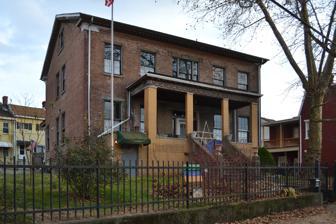
Building: Mowry-Addison Mansion
Country: United States of America
Year built: 1832
United States historic place Mowry-Addison Mansion U.S. Historic district Contributing property Pittsburgh Historic Designation The house in 2018 Location of the Mowry-Addison House in Pittsburgh Location 5134 Carnegie St. Pittsburgh , Pennsylvania Coordinates 40°28′43″N 79°57′14″W / 40.47873°N 79.95399°W / 40.47873; -79.95399 Built 1830–32 Part of Lawrenceville Historic District ( ID100004020 ) Designated CP July 8, 2019 The Mowry-Addison Mansion is a historic house in the Upper Lawrenceville neighborhood of Pittsburgh , Pennsylvania , and a contributing property in the Lawrenceville Historic District . It was built in 1830–32 by Peter Mowry, a physician, and was originally part of a large estate that was subdivided into residential lots in 1872. The house is notable as a rare example of relatively well preserved Greek Revival architecture in Pittsburgh, and exemplifies the typical pattern of development in Lawrenceville in the mid to late 19th century. In 2020, the building was nominated as a Pittsburgh historic landmark by Preservation Pittsburgh, which stated that the mansion "is one of the last remaining and most significantly preserved regional ribbon farm dwellings from its period of construction." History The house was built in 1830–32 by Dr. Peter Mowry (1770–1833), one of Pittsburgh's most prominent physicians during the first third of the 19th century. Like other nearby properties, Mowry's estate was a " ribbon farm ", a long, narrow strip with a short section of riverfront allowing each farm access to the Allegheny . Mowry died shortly after the house was completed, but his widow Eliza Addison Mowry lived there until her own death in 1871. She sold the riverfront section of the estate for industrial development by the Lucy Furnace Company and Keystone Bridge Company . After her death, the property was sold to a partnership called Carnegie & Co., which divided it into about 244 residential lots and offered them for sale starting in 1872. The neighboring ribbon farms between 52nd and 55th Streets were similarly subdivided around the same time. The Carnegie & Co. lots were gradually filled in with rowhouses between the 1870s and early 1900s. Most of the other old houses in the area were demolished during this period as they did not fit conveniently into the new plats, but the Mowry-Addison mansion remained standing on a five-lot parcel. From 1921 to 1973, the mansion housed the Slovenian Eagle Society, a mutual aid organization for Slovene Americans . The Slovenian Eagle Society's ownership of the mansion comprised the longest period of ownership, exceeding the Mowry ownership by ten years. After this, it housed the Pittsburgh Electric Club until 2004, when it was purchased by Carnegie Commons LLC for use as architectural offices. Architecture The Mowry-Addison Mansion is a 2 1/2 story vernacular Greek Revival style house with a side-gabled roof. It is constructed from American bond brick set on a raised stone foundation. The front elevation is symmetrical and five bays wide, with a three-bay porch. Most of the windows are 6-over-6 wooden sash windows with stone sills and lintels. The lintels are ornamented with rosettes; other decoration includes dentil cornices and a porch frieze. The lower portion of the porch is a different type of brick and was a later addition. The rear elevation is also five bays wide with a partially enclosed porch. Although other structures in the Greek Revival style can be found throughout Pittsburgh (such as the Burke Building Downtown and various residential structures on the North Side ), these structures are far more modest in scale compared to the Mowry-Addison Mansion. References